Bembridge Lifeboat Station

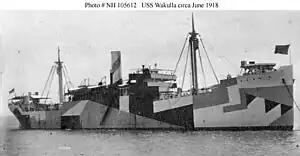

On the morning of 28 August 1919, there was heavy rain in a strong gale, and an American ship called the had been driven onto a shoal at West Wittering. The "Queen Victoria" (ON 468) was towed out by a government tug until she was windward of the steamer. Finally getting along side, the lifeboat rescued 13 of her crew, landing them on shore. The lifeboat then returned to stand by, until the weather moderated. The lifeboat had been at sea for 19 hours. Coxswain John Holbrook was awarded his second RNLI Silver Medal.